Ballymacnab

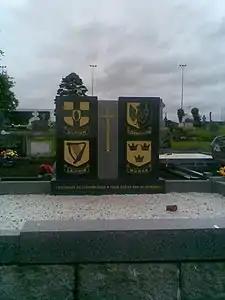
Republican Plot in St. Patrick's Church, Ballymacnab, depicting the four provinces of Ireland.

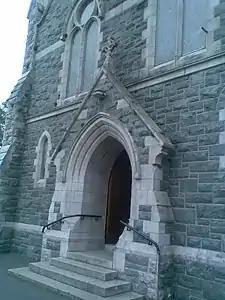
The entrance to St. Patrick's Church, Ballymacnab.

Local buildings and amenities include Saint Patrick's Roman Catholic Church, Foley primary school, and Ballymacnab Hall. The local pub, O'Toole's Bar, was originally used a safe house for priests and is over 200 years old. It was named Northern Ireland Pub of The Year in 2009.